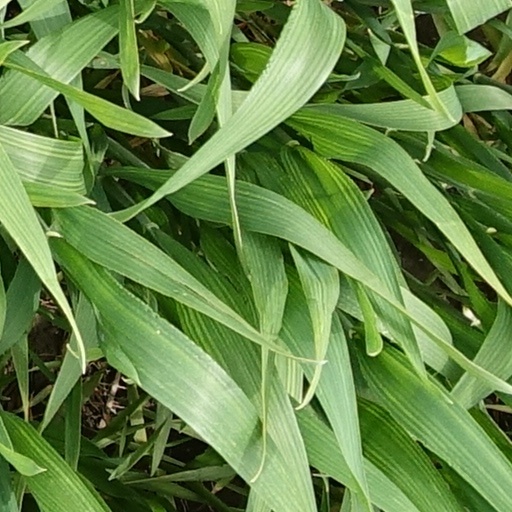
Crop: wheat